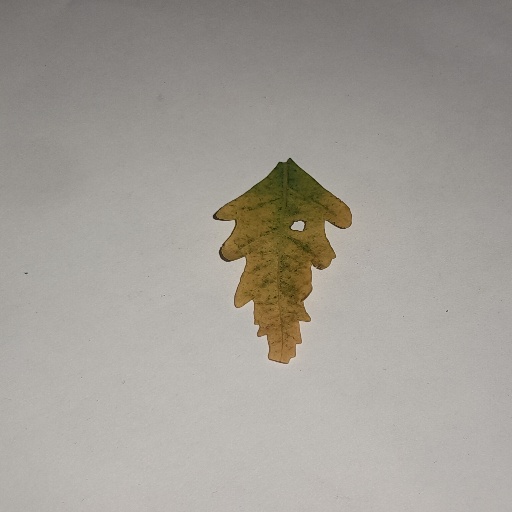
Species: Neem
Leaf condition: Yellow Leaf